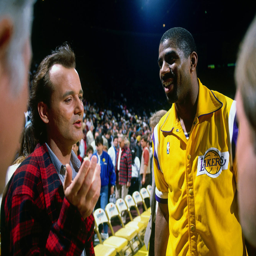
actor talks with basketball player before a game .